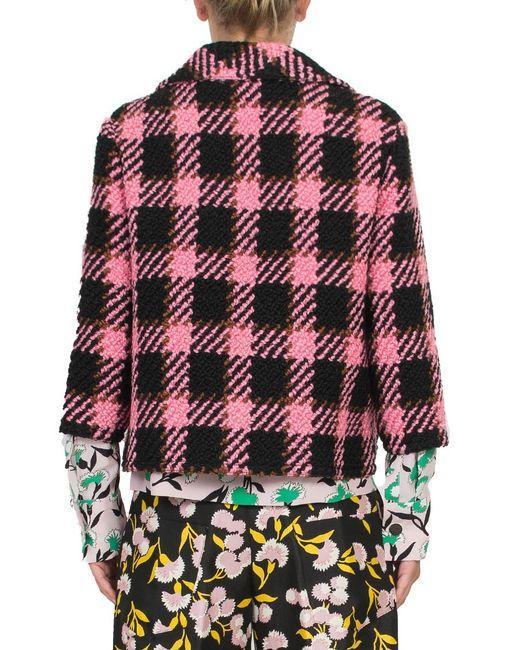
Rosa und schwarzer Karo-Designmantel für Damen